Madina Memet

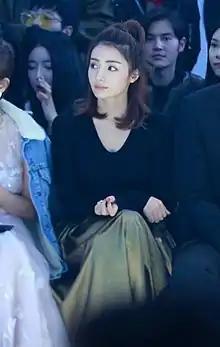
Memet in 2016

Madina Memet (born 10 September 1987) is a Chinese actress of Uyghur ethnicity who first rose to prominence in 2011 for playing the Fragrant Concubine in the television series "New My Fair Princess". Her breakthrough role came when she played Lan Shang in the epic fantasy television drama "Ice Fantasy" in 2016.